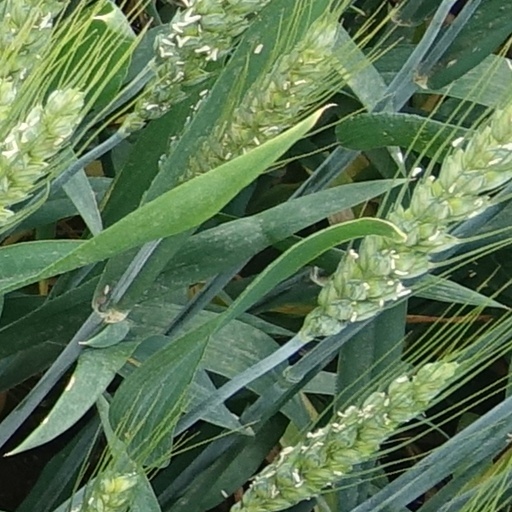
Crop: wheat